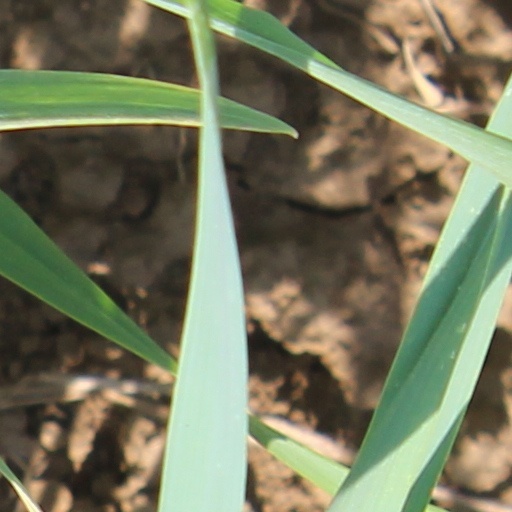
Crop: wheat